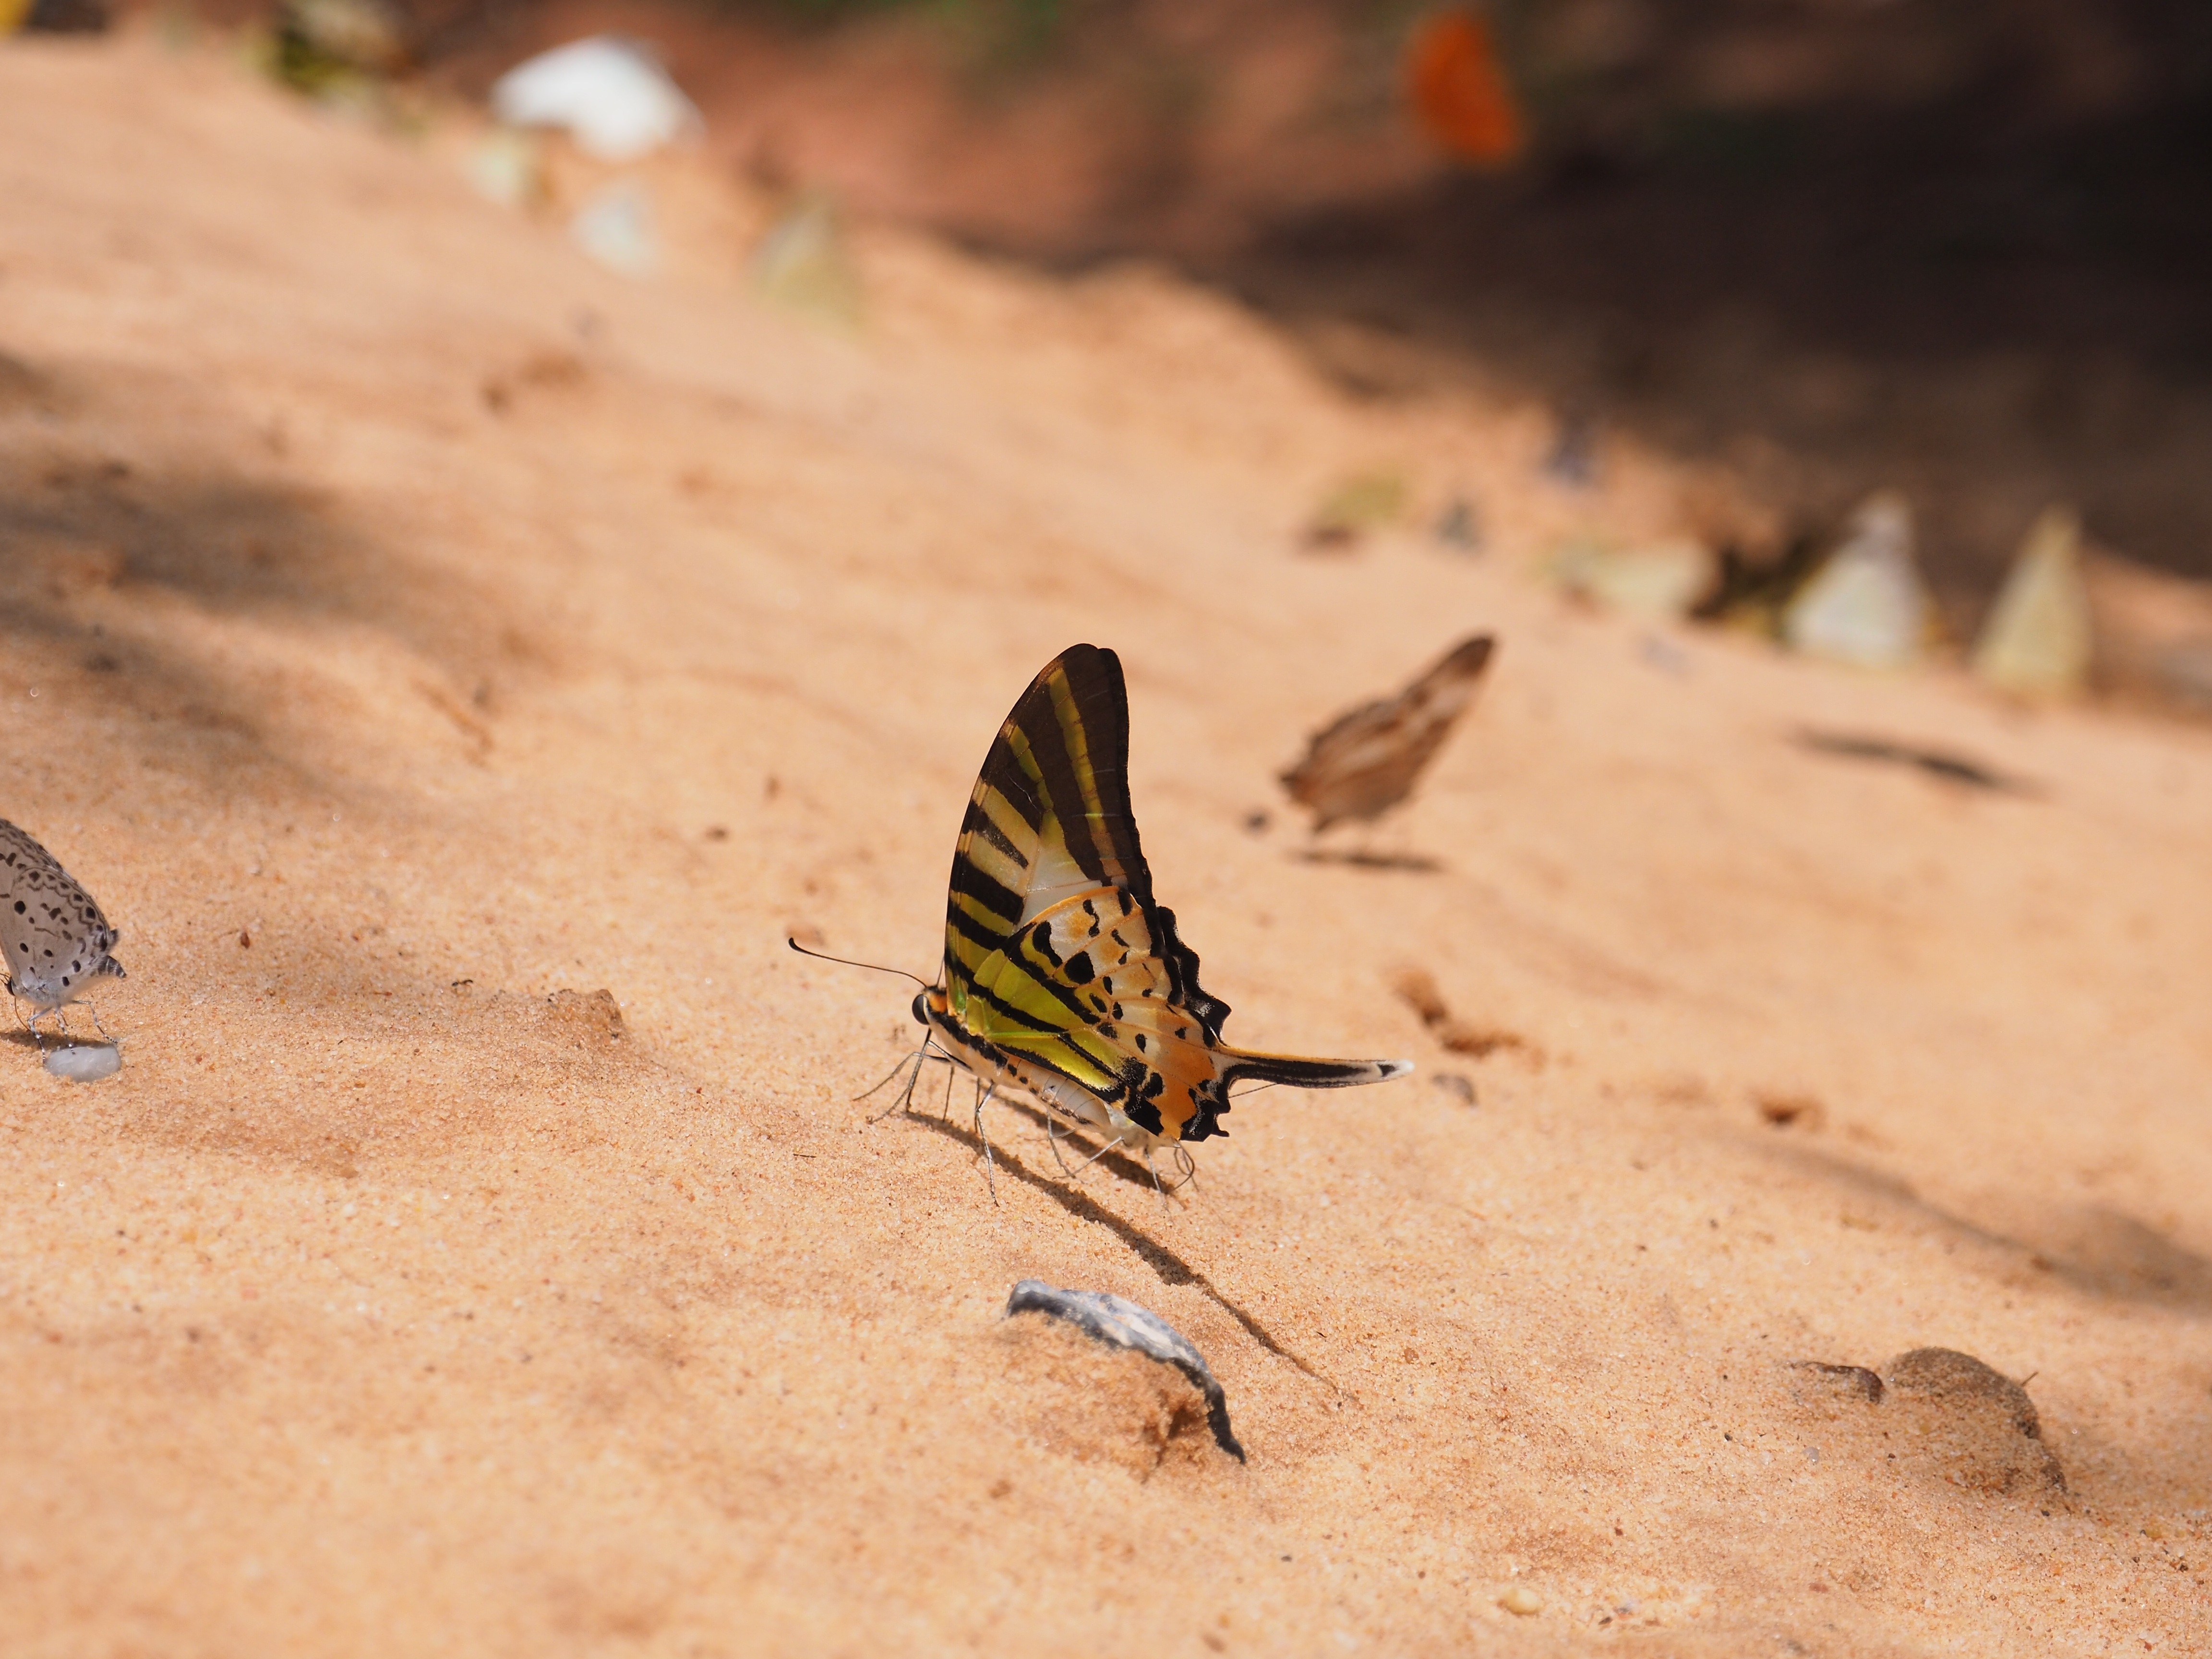
nature, wing, ground, leaf, wildlife, insect, natural, soil, moth, butterfly, colorful, fauna, invertebrate, close up, wings, macro photography, arthropod, pollinator, moths and butterflies